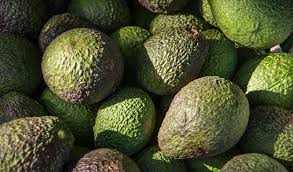
Label: Avocado